Rock 'n' Roll Revue

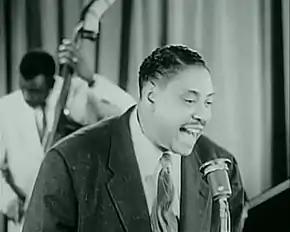
Big Joe Turner

Rock'n Roll Revue is a 1955 American film directed by Joseph Kohn. The film was compiled for theatrical exhibition from the made-for-television short films produced by Snader and Studio Telescriptions, with newly filmed host segments by Willie Bryant.